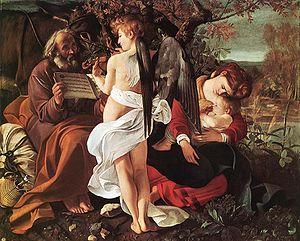
Le Caravage - Le repos pendant la fuite en Égypte (1596 - 1597) - Huile sur toile, 133.5 x 166.5 cm - Galleria Doria-Pamphili, Rome